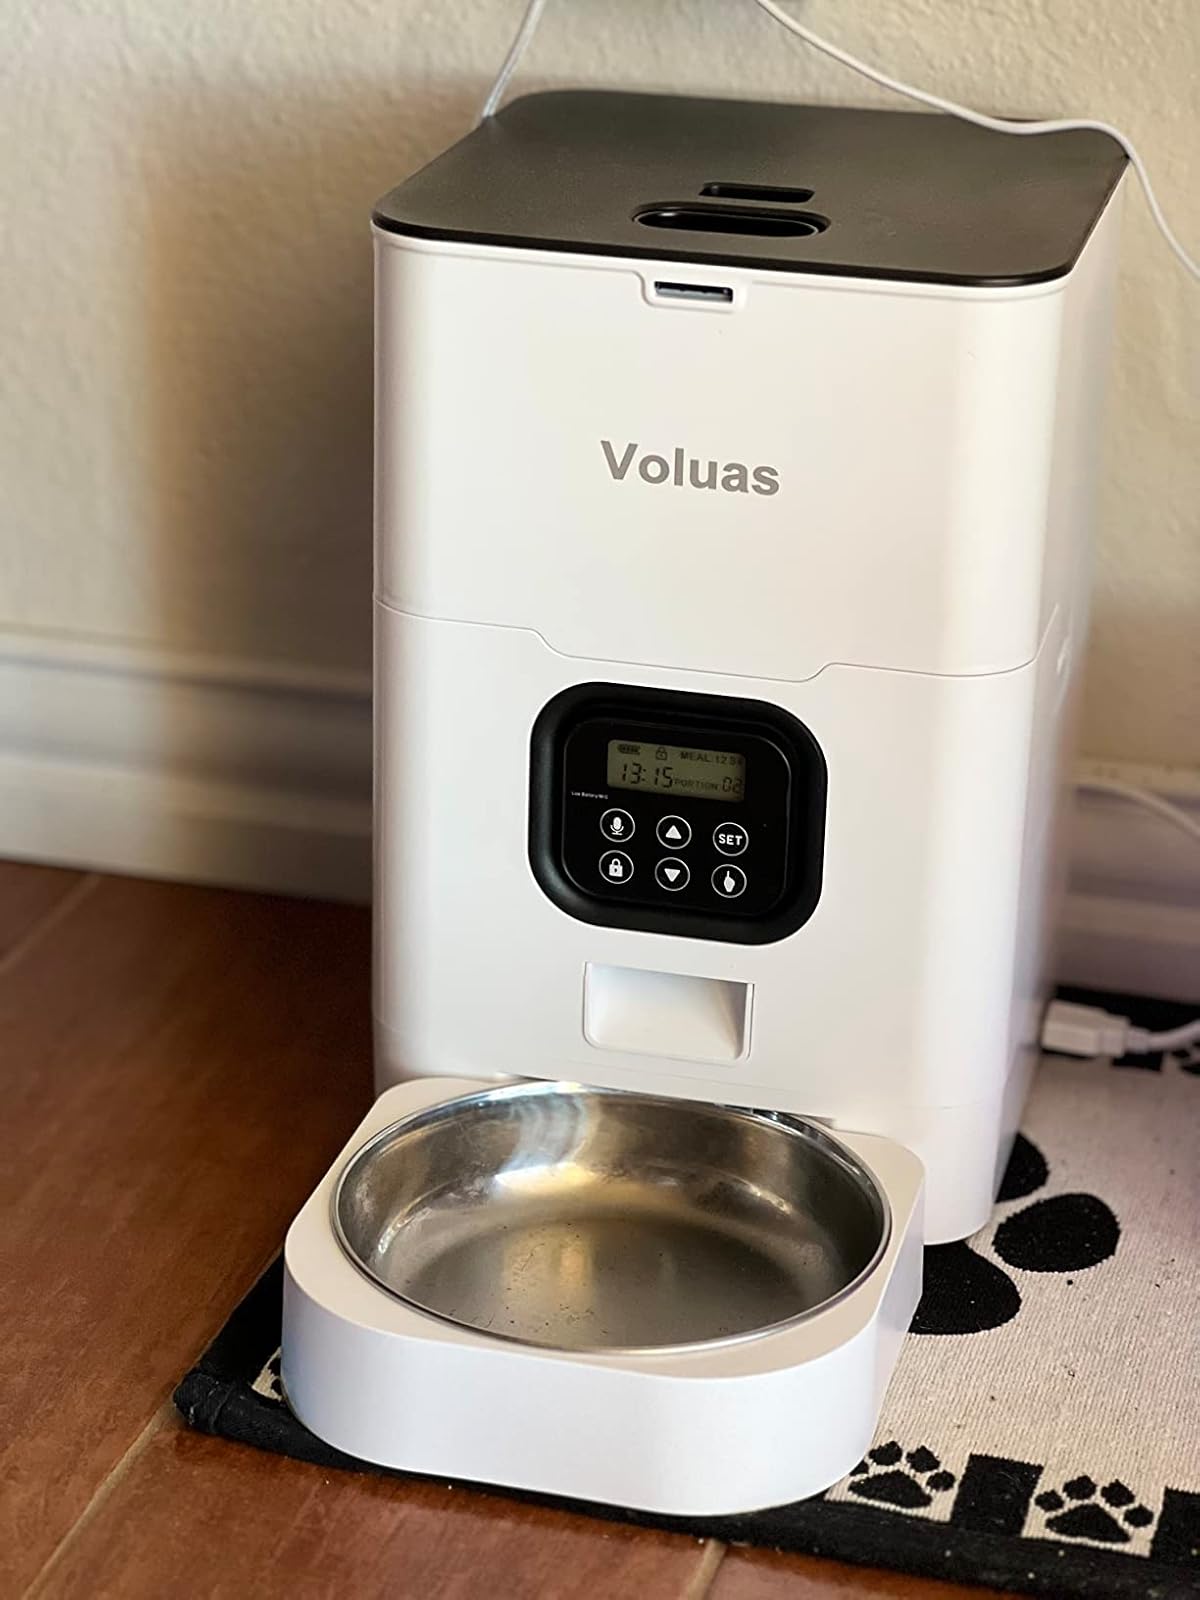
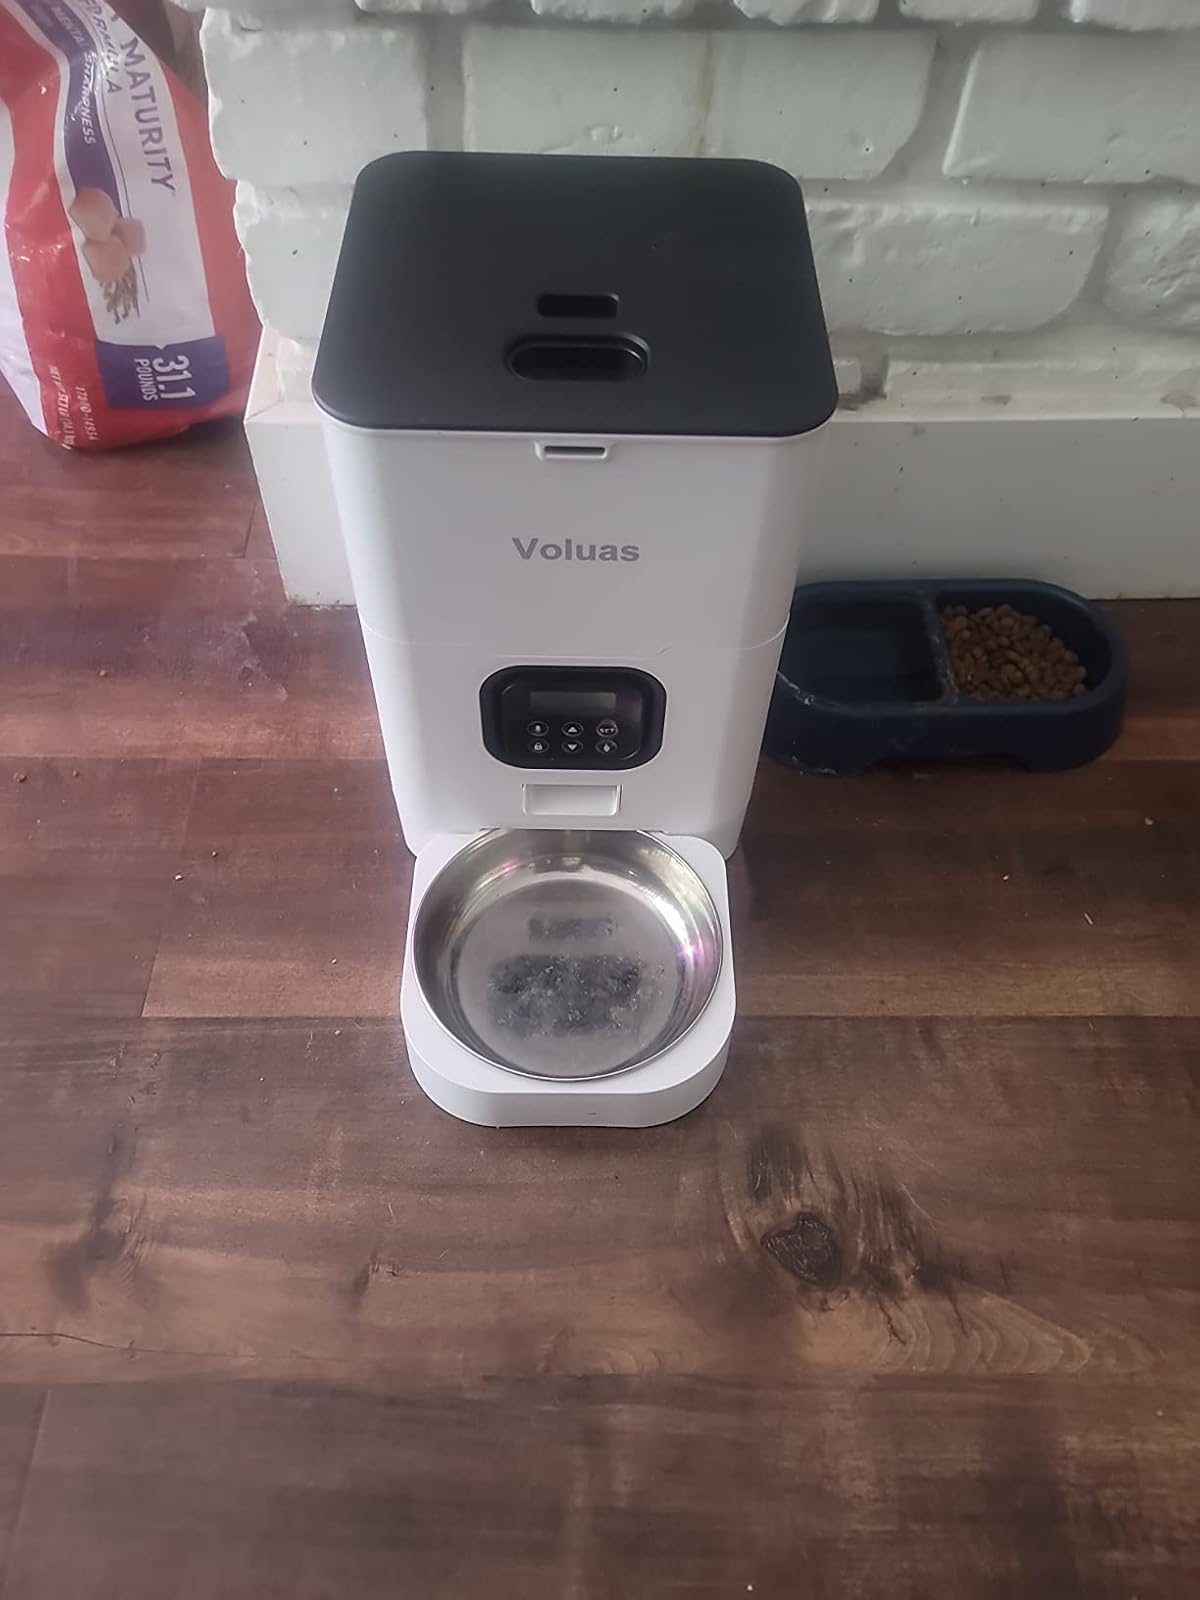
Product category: items_feeder
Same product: yes